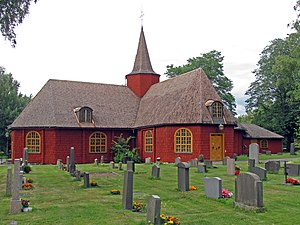
Hällefors kommun
Hällefors kirke
Hällefors kommune ligger i det svenske län Örebro län i landskapet Västmanland. Kommunens administrationsby er byen Hällefors. Kommunen grænser mod vest til Filipstads kommun og mod nord til Ludvika kommun.